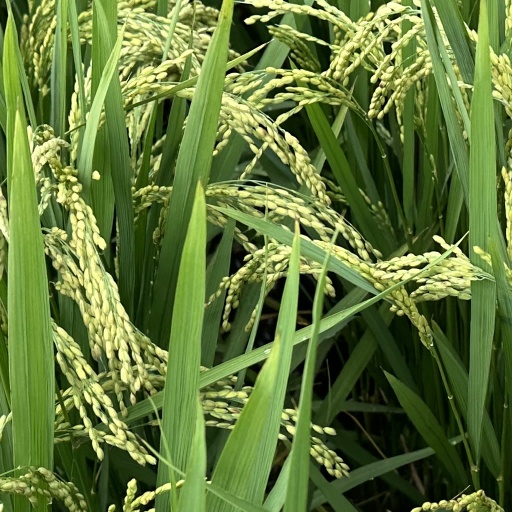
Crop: rice